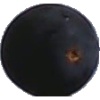
Label: blue_grape